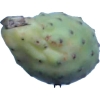
Label: cactus_fruit_green